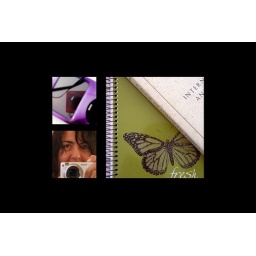
foto taking, poem reading, ipod-ing, swimming in wanderlust girl